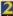
Number: 2